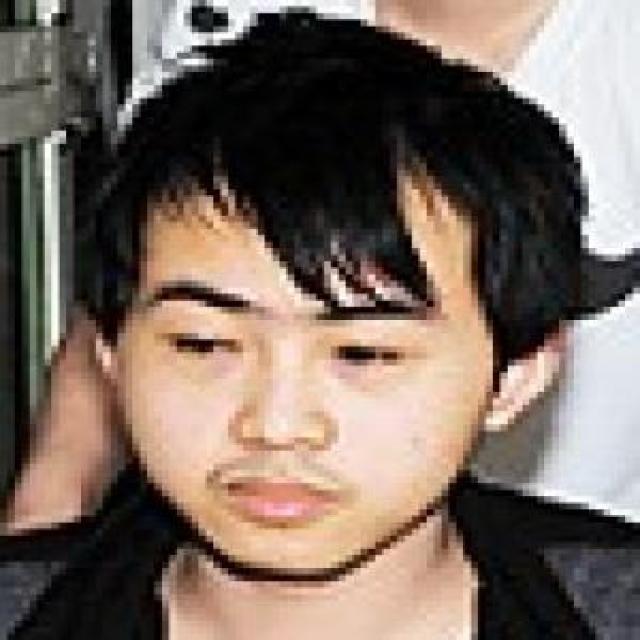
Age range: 13-20